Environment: real
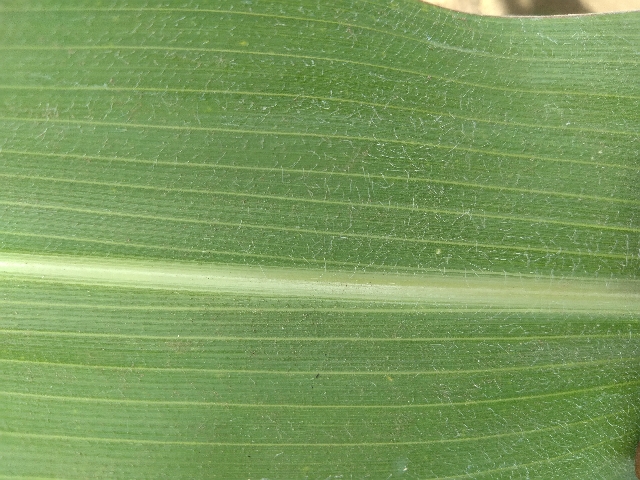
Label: healthy